Villa-Lobos: A Life of Passion

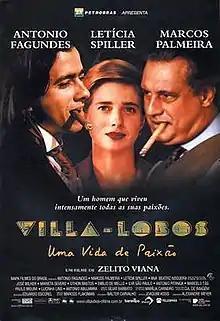
Theatrical release poster

Villa-Lobos: A Life of Passion is a 2000 Brazilian drama film directed by Zelito Viana. It was entered into the 22nd Moscow International Film Festival. It won the 2nd Grande Prêmio Cinema Brasil for Best Score, and the 5th Brazilian Film Festival of Miami for Best Art Direction. Its production started in 1997 as "Villa Lobos - História de Uma Paixão".